Mary, Queen of Hungary

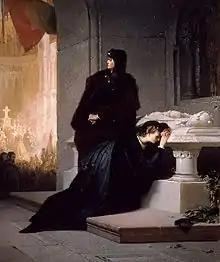
Elizabeth and Mary mourning at the tomb of LouisI, by Sándor Liezen-Mayer, 1864

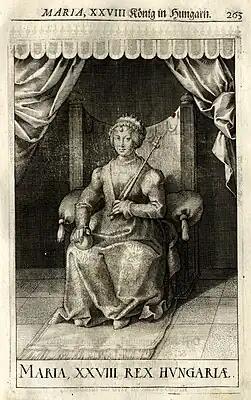
Queen Mary (Nádasdy Mausoleum, 1664)

Louis the Great died on 10 September 1382. Cardinal Demetrius, Archbishop of Esztergom, crowned Mary "king" with the Holy Crown of Hungary in Székesfehérvár on 17September, a day after her father's burial. Mary's title and her rapid coronation in the absence of her fiancé, Sigismund, show that her mother and her mother's supporters wanted to emphasize Mary's role as monarch and to postpone or even hinder Sigismund's coronation.